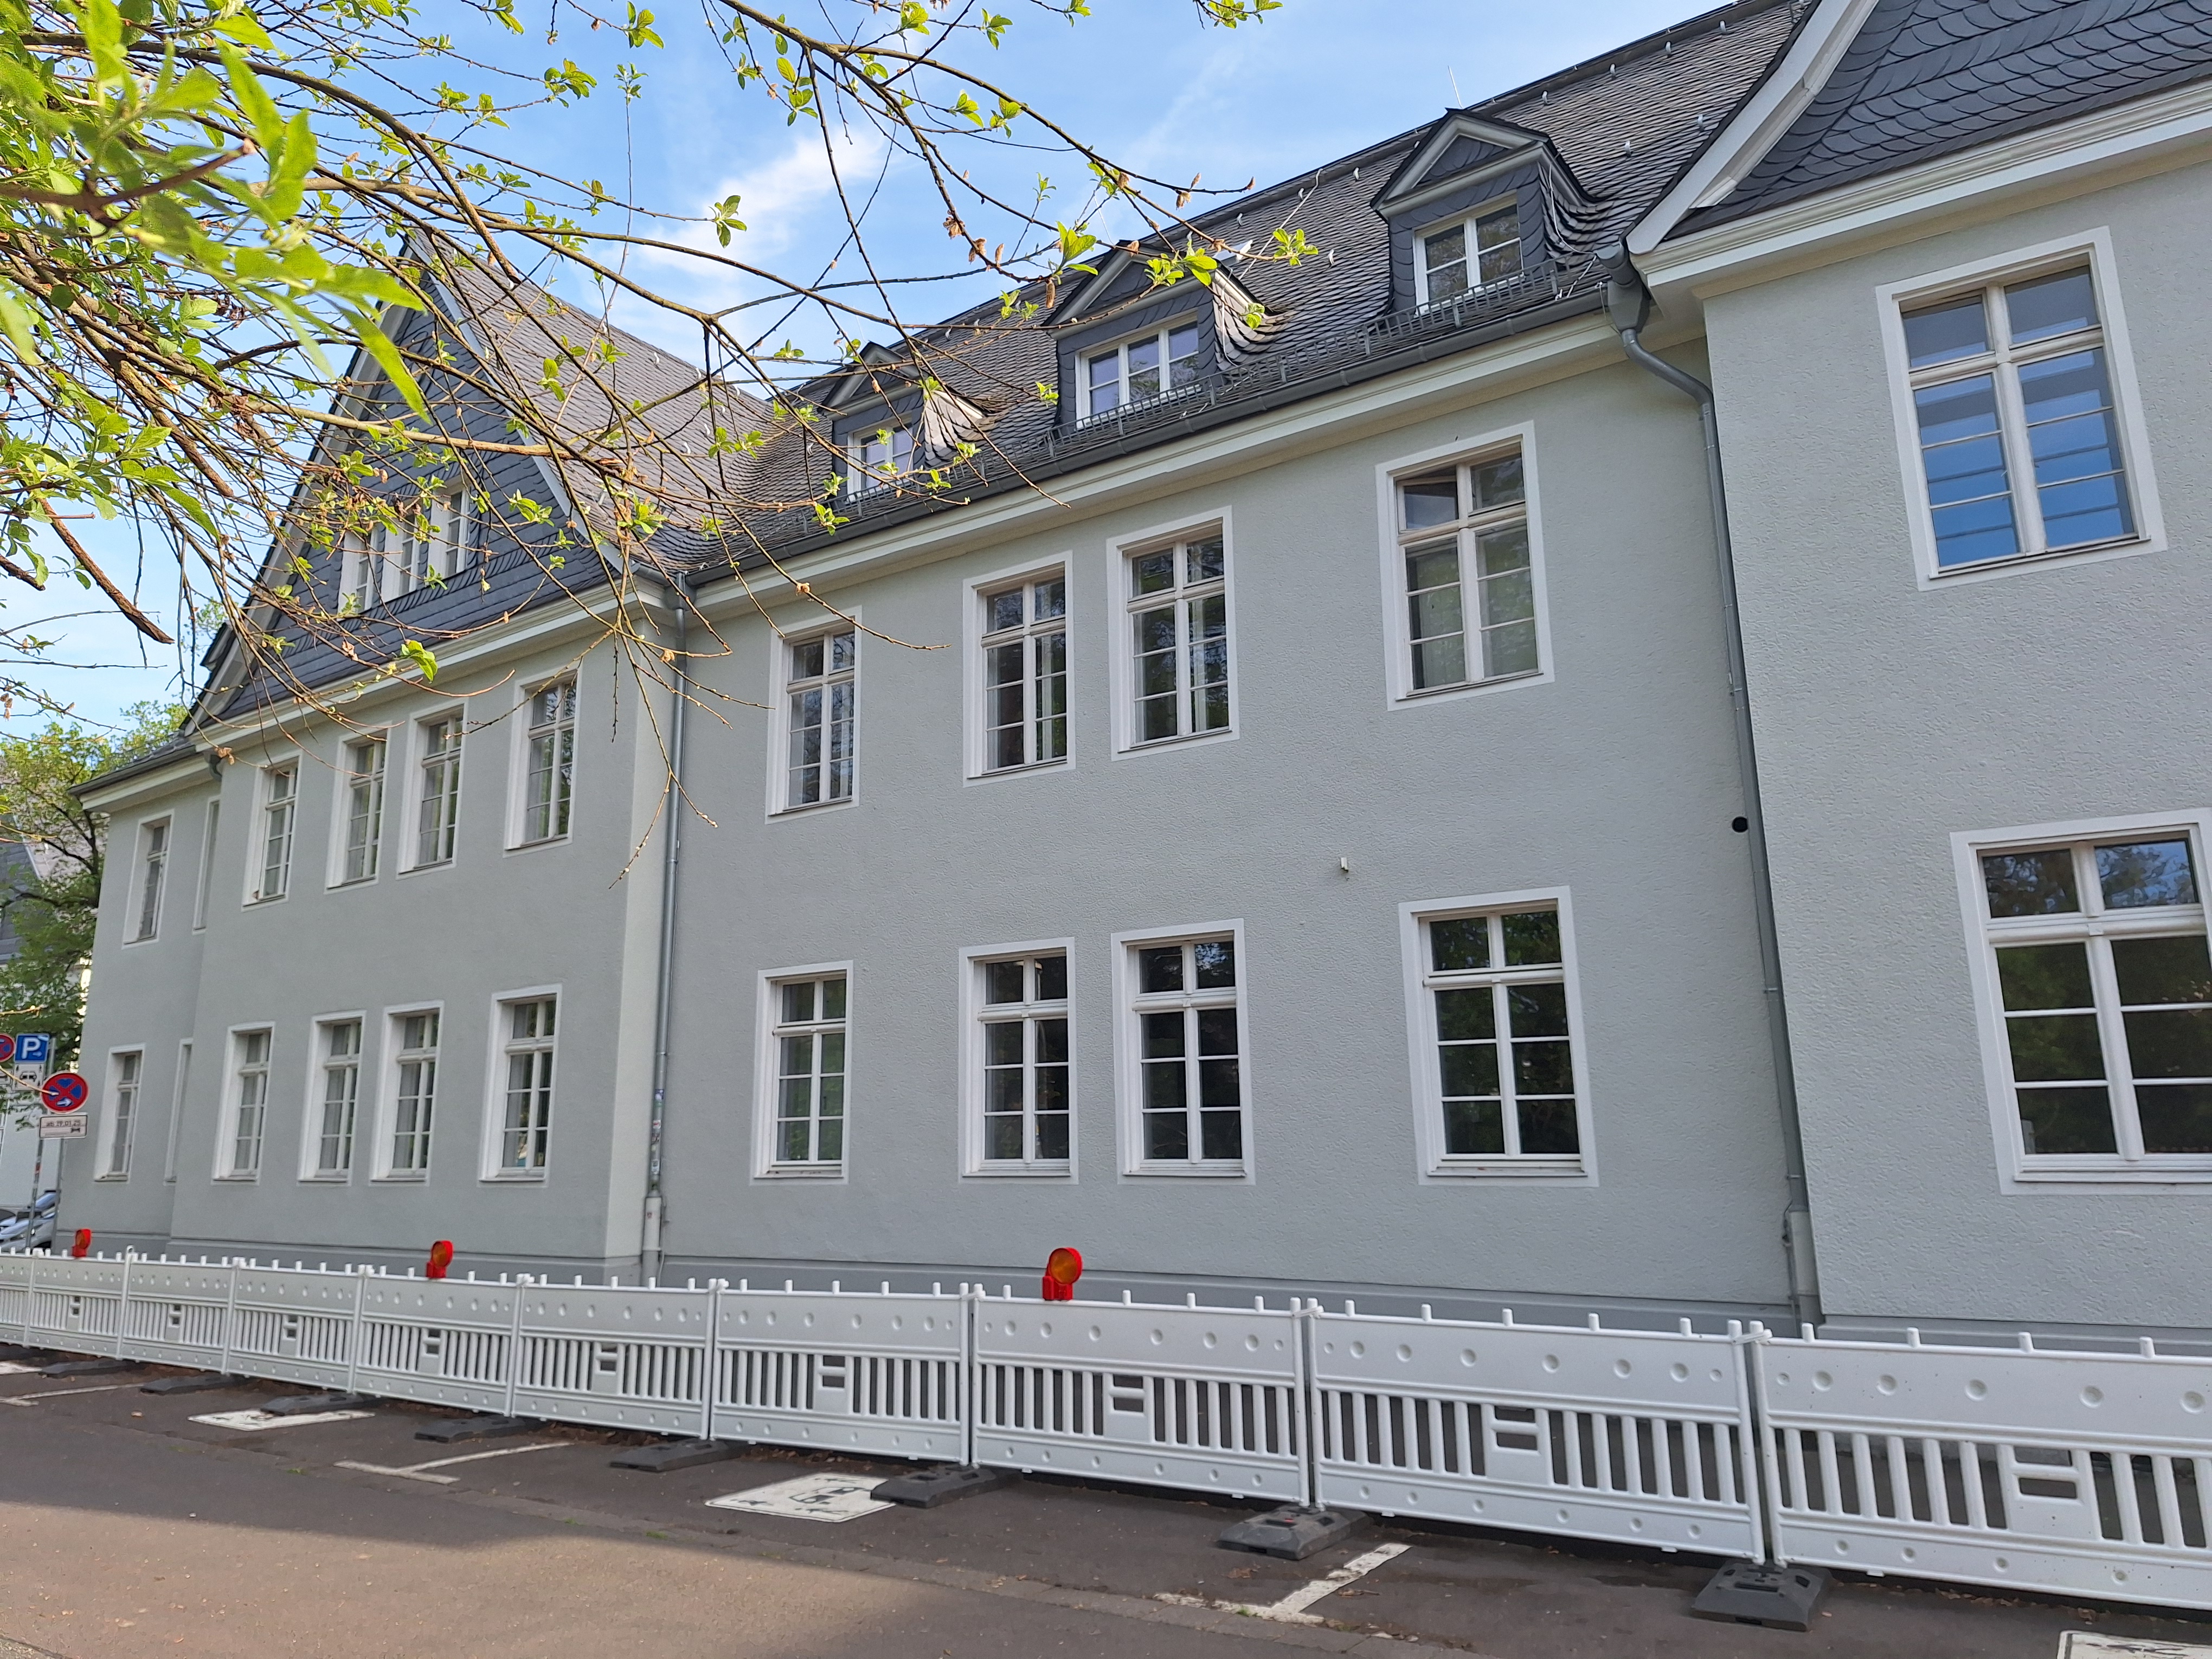
Building: Deutschhausstraße 12